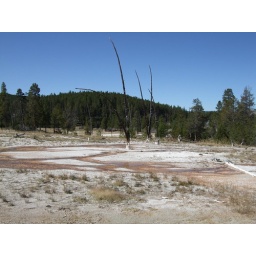
Interesting trees surrounded by white ash